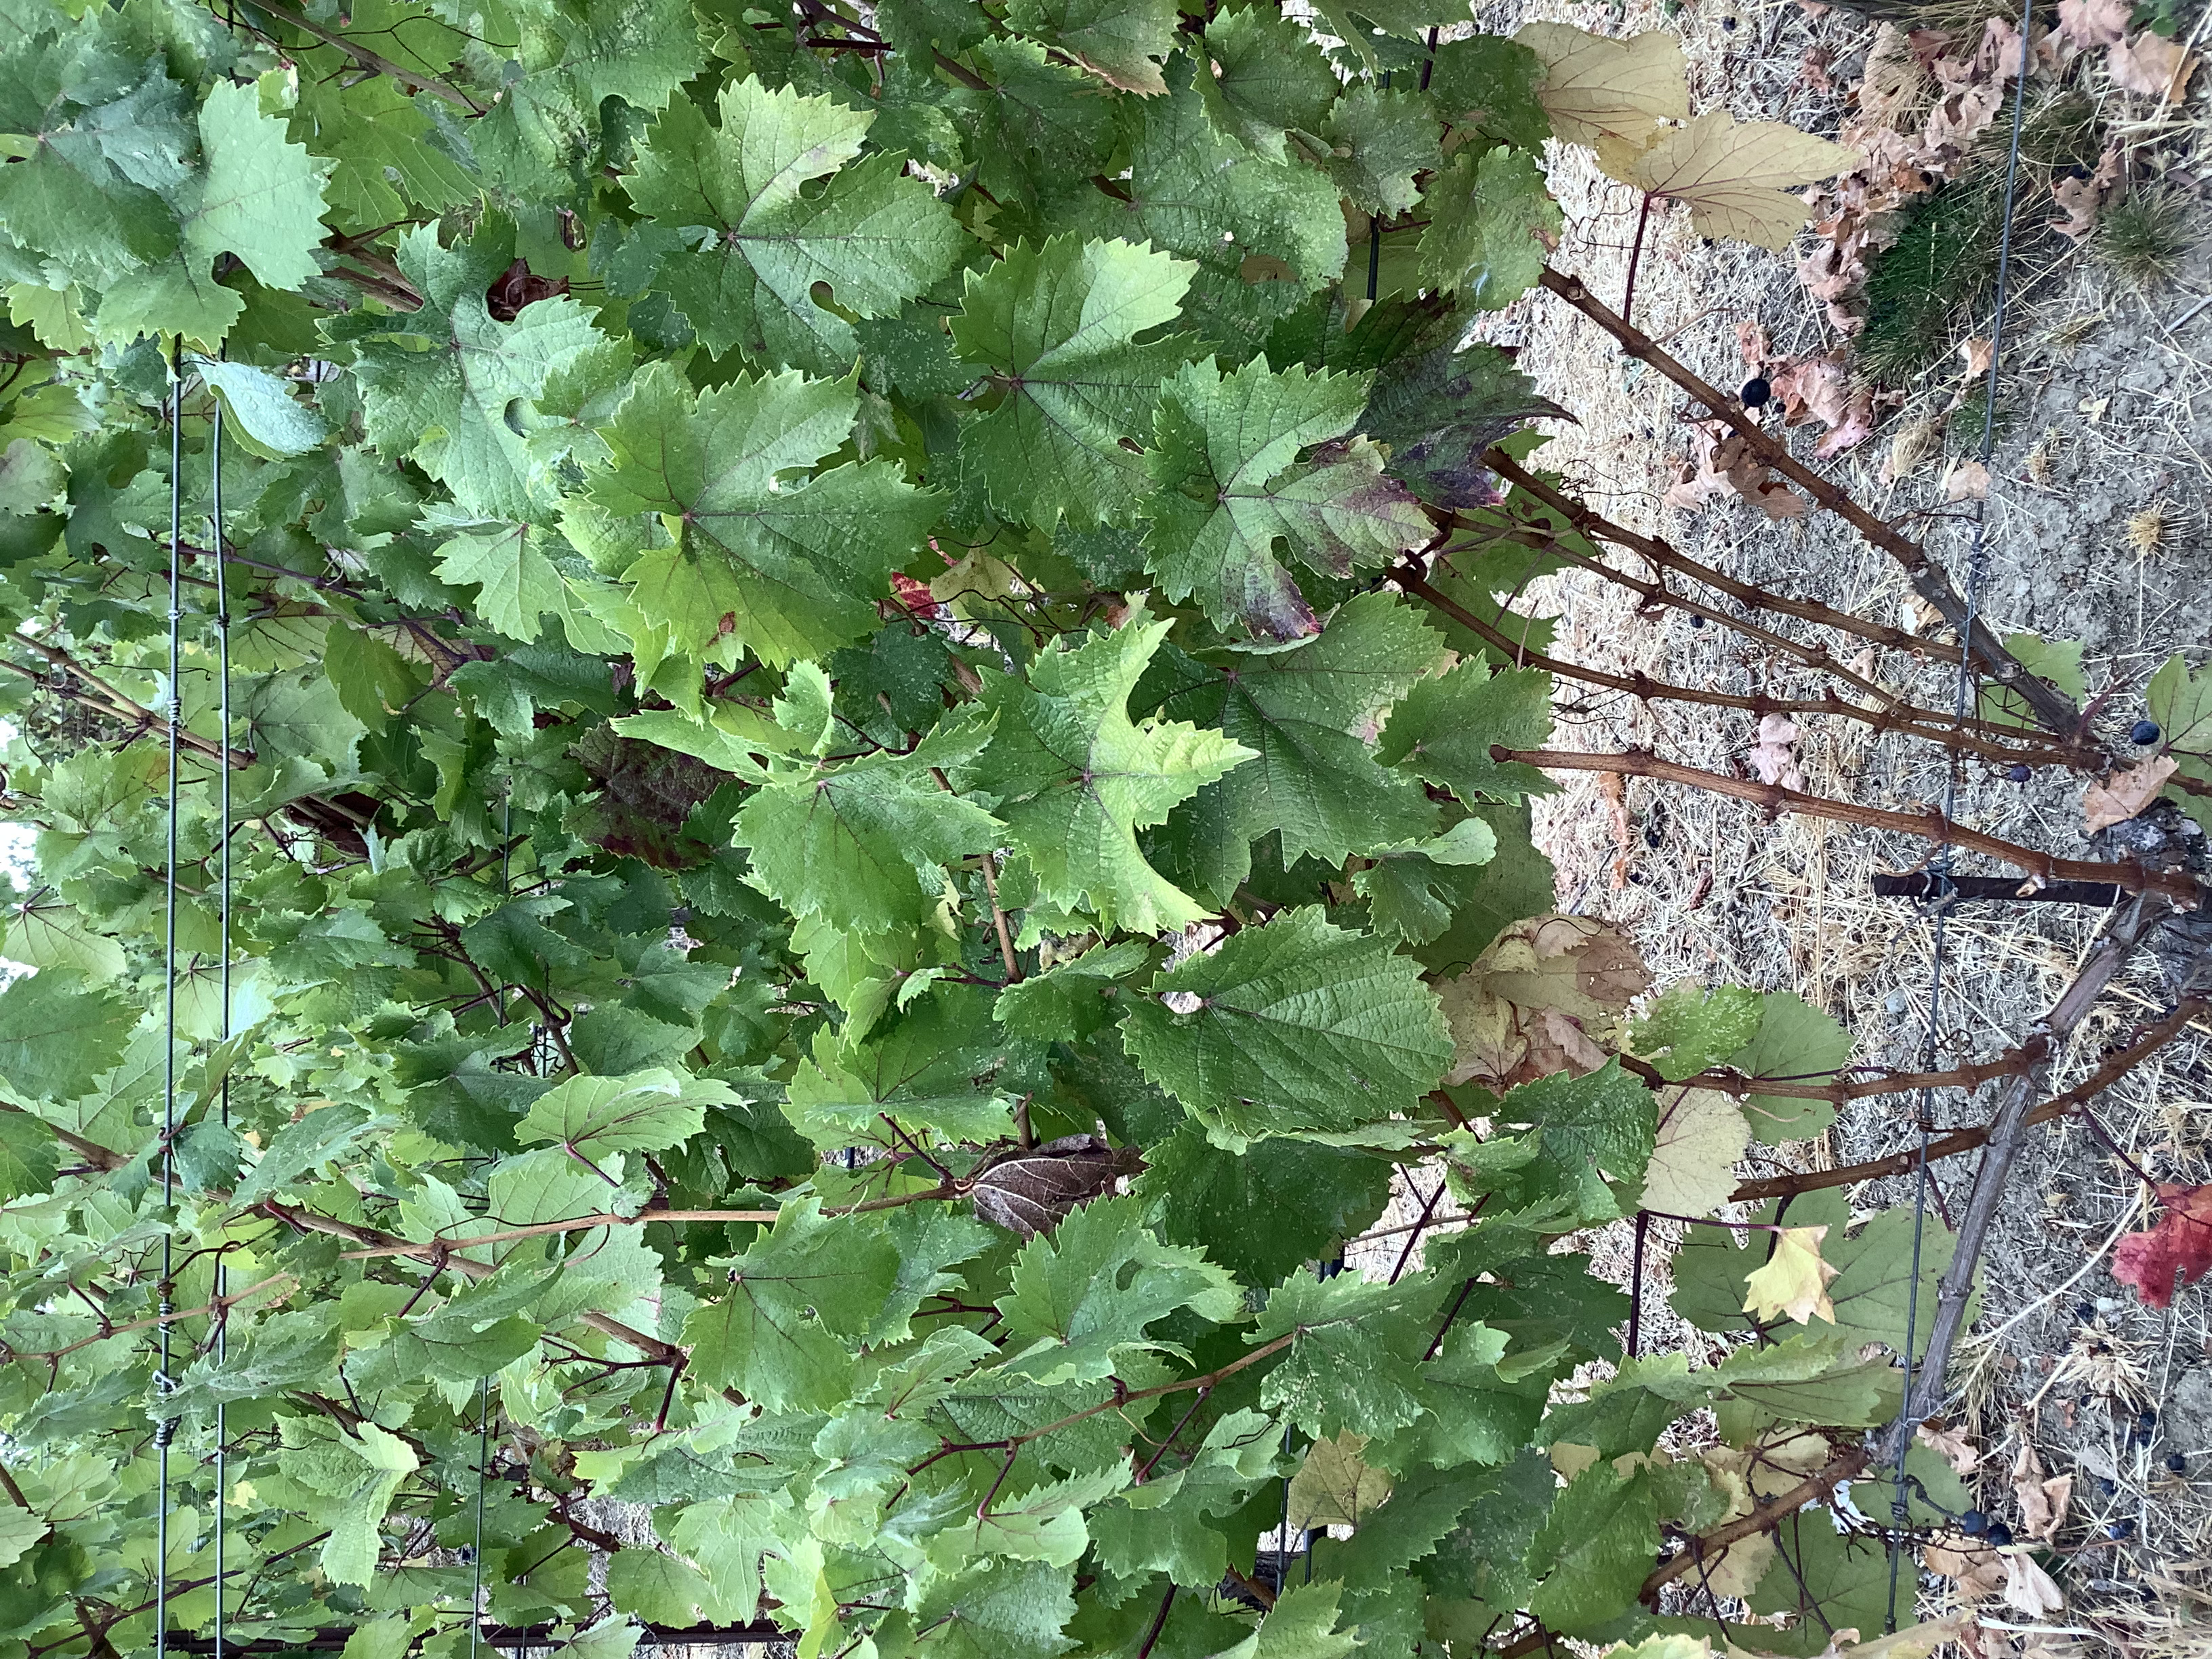
Label: Red Blotch